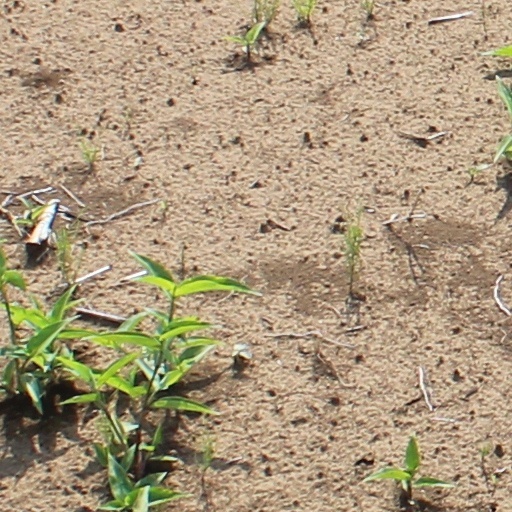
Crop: wheat